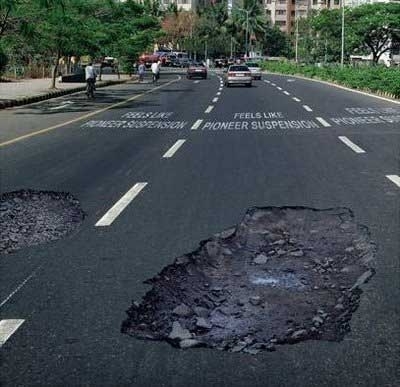
Texture: potholed